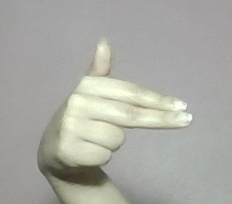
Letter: ghain